List of Malmö FF players (25–99 appearances)

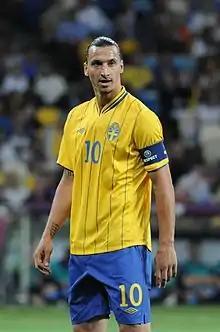
A photograph of a man with dark hair wearing a yellow football shirt, blue shorts and a dark blue captain's armband on his arm, the man is looking away from the camera.

Malmö Fotbollförening, also known simply as Malmö FF, is a Swedish professional association football club based in Malmö. The club is affiliated with Skånes Fotbollförbund (The Scanian Football Association), and plays its home games at Stadion. Formed on 24 February 1910, Malmö FF is the most successful club in Sweden in terms of trophies won. The club have won the most league titles of any Swedish club with twenty-one, a joint record eighteen Swedish championship titles and a record fourteen national cup titles. The team competes in Allsvenskan as of the 2015 season; this is Malmö FF's 15th consecutive season in the top flight, and their 80th overall. The main rivals of the club are Helsingborgs IF, IFK Göteborg and, historically, IFK Malmö.